Boris Nelke

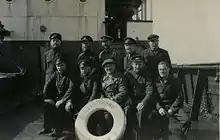
Crew of the "Eestirand", c. 1939 (Nelke center bottom)

Nelke was the flagship captain for a year when Soviet forces occupied Estonia on 16 June 1940. Soon after, the fishing fleet was pressed into service of the Soviet Navy. The largest of the ships was the "Eestirand" which was recommissioned into the Baltic Fleet as "VT-532". As captain, Nelke was to support the Soviet war effort by transporting Soviet troops and war materiel in the heavily mined Baltic Sea.